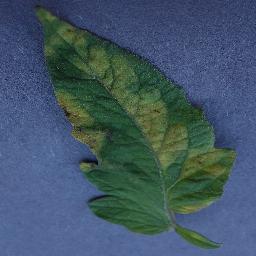
Label: Tomato___Leaf_Mold